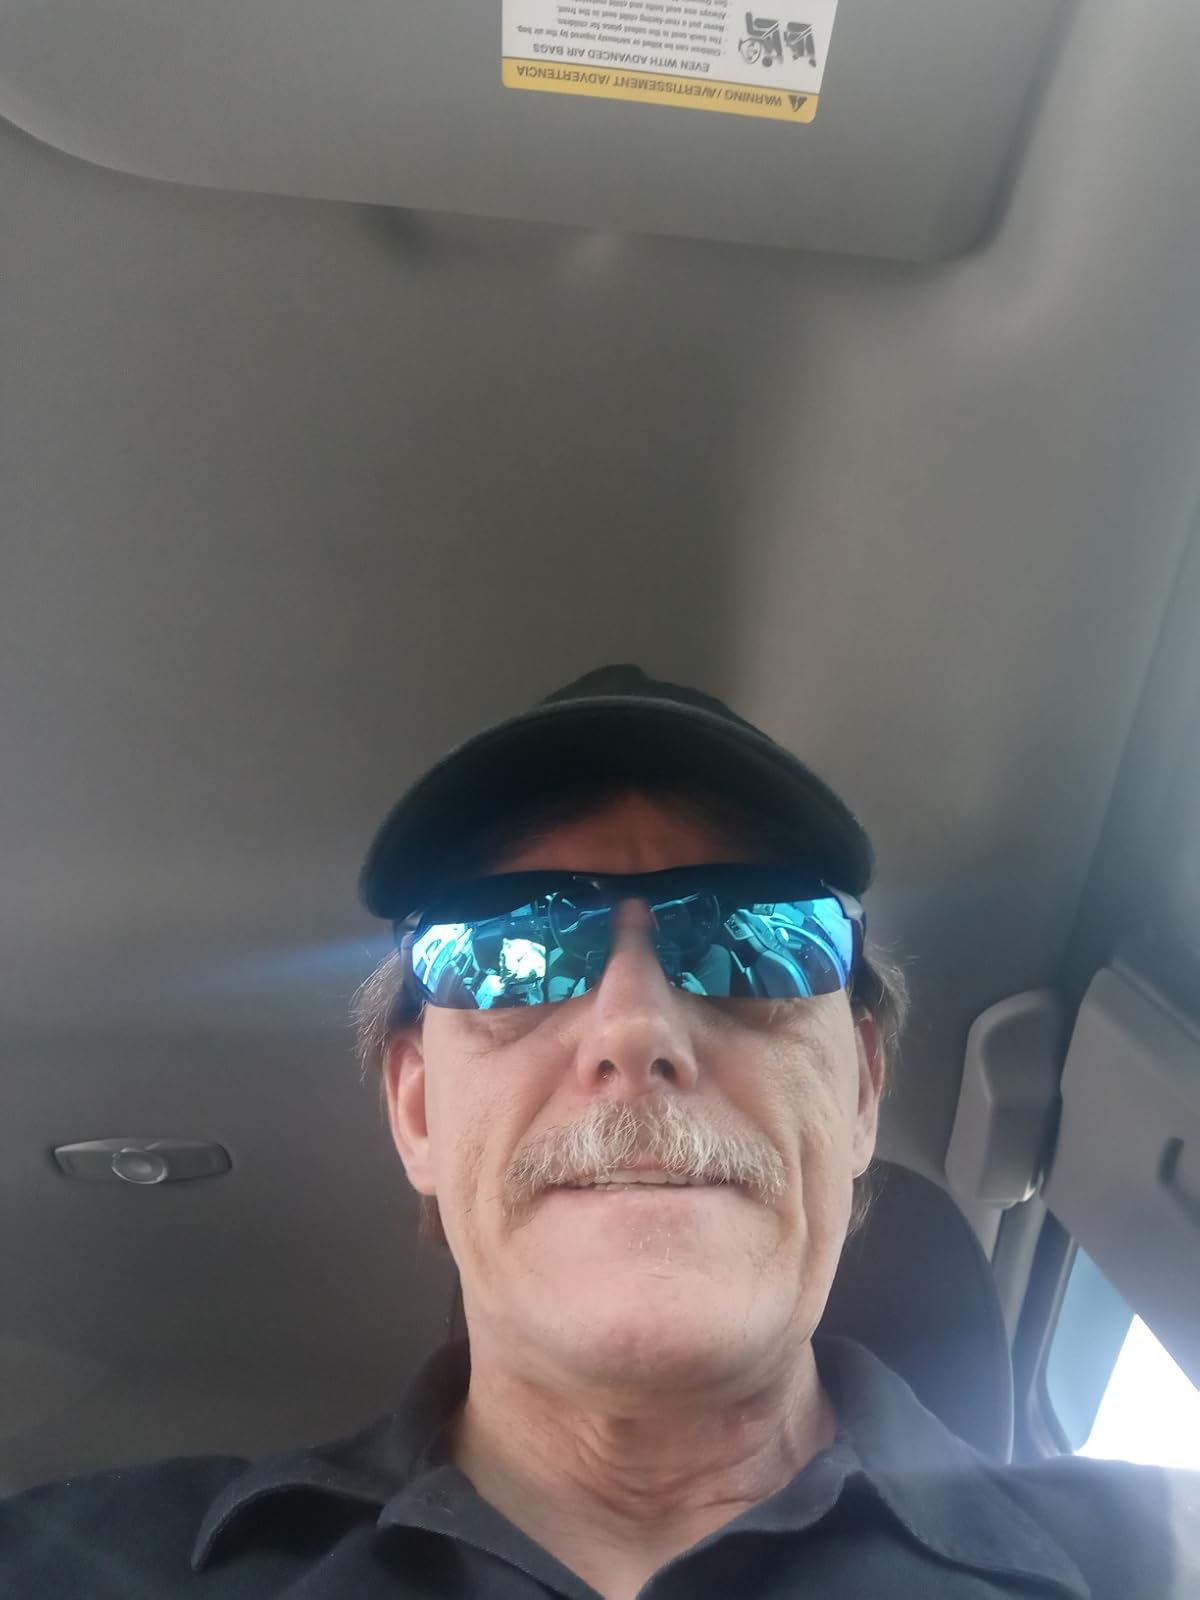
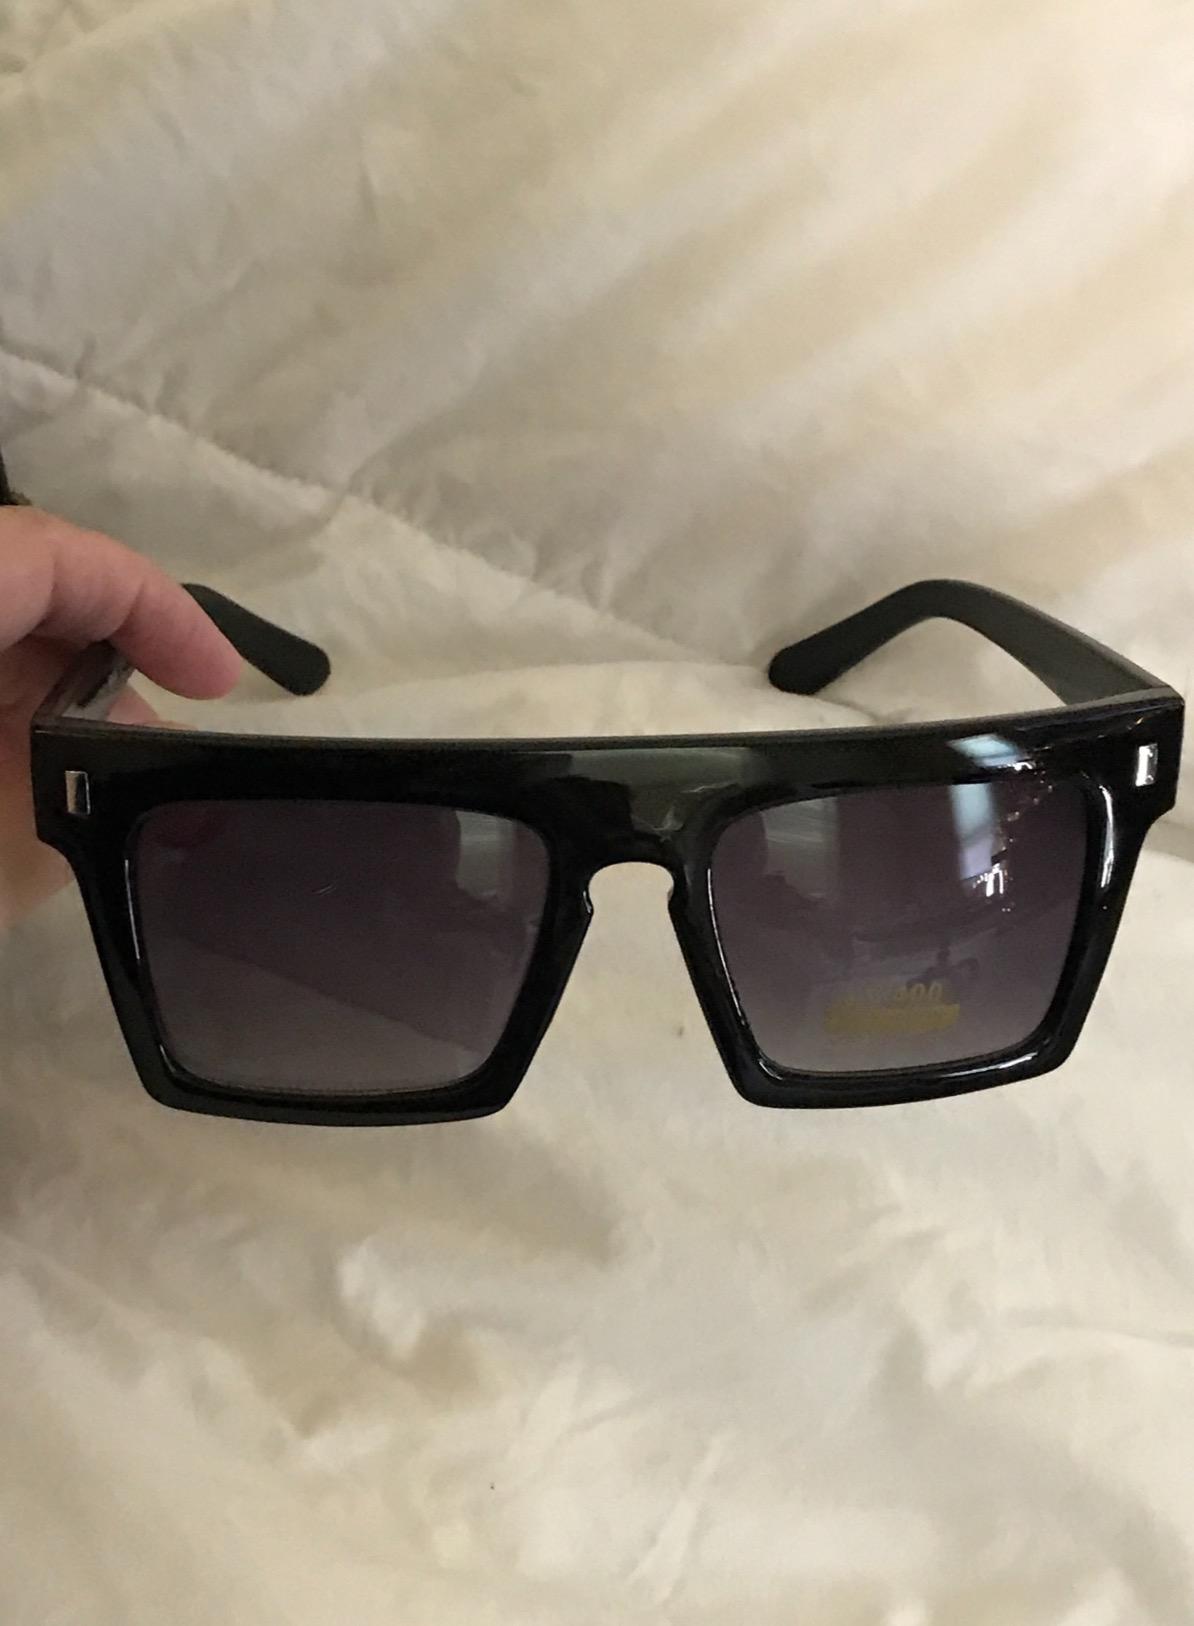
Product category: accessories_sunglasses
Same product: no